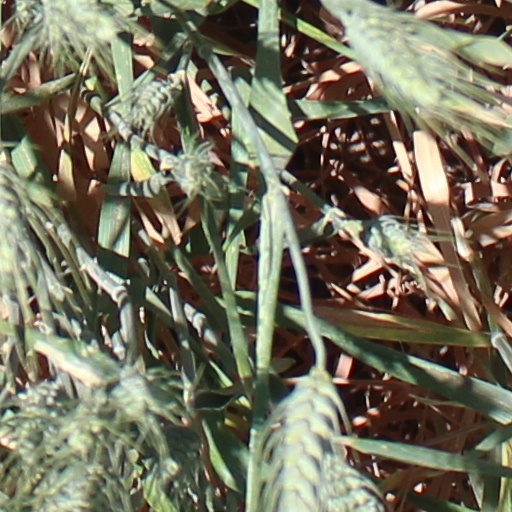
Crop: wheat